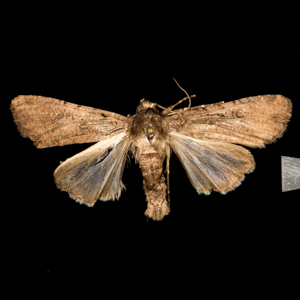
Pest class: cutworms